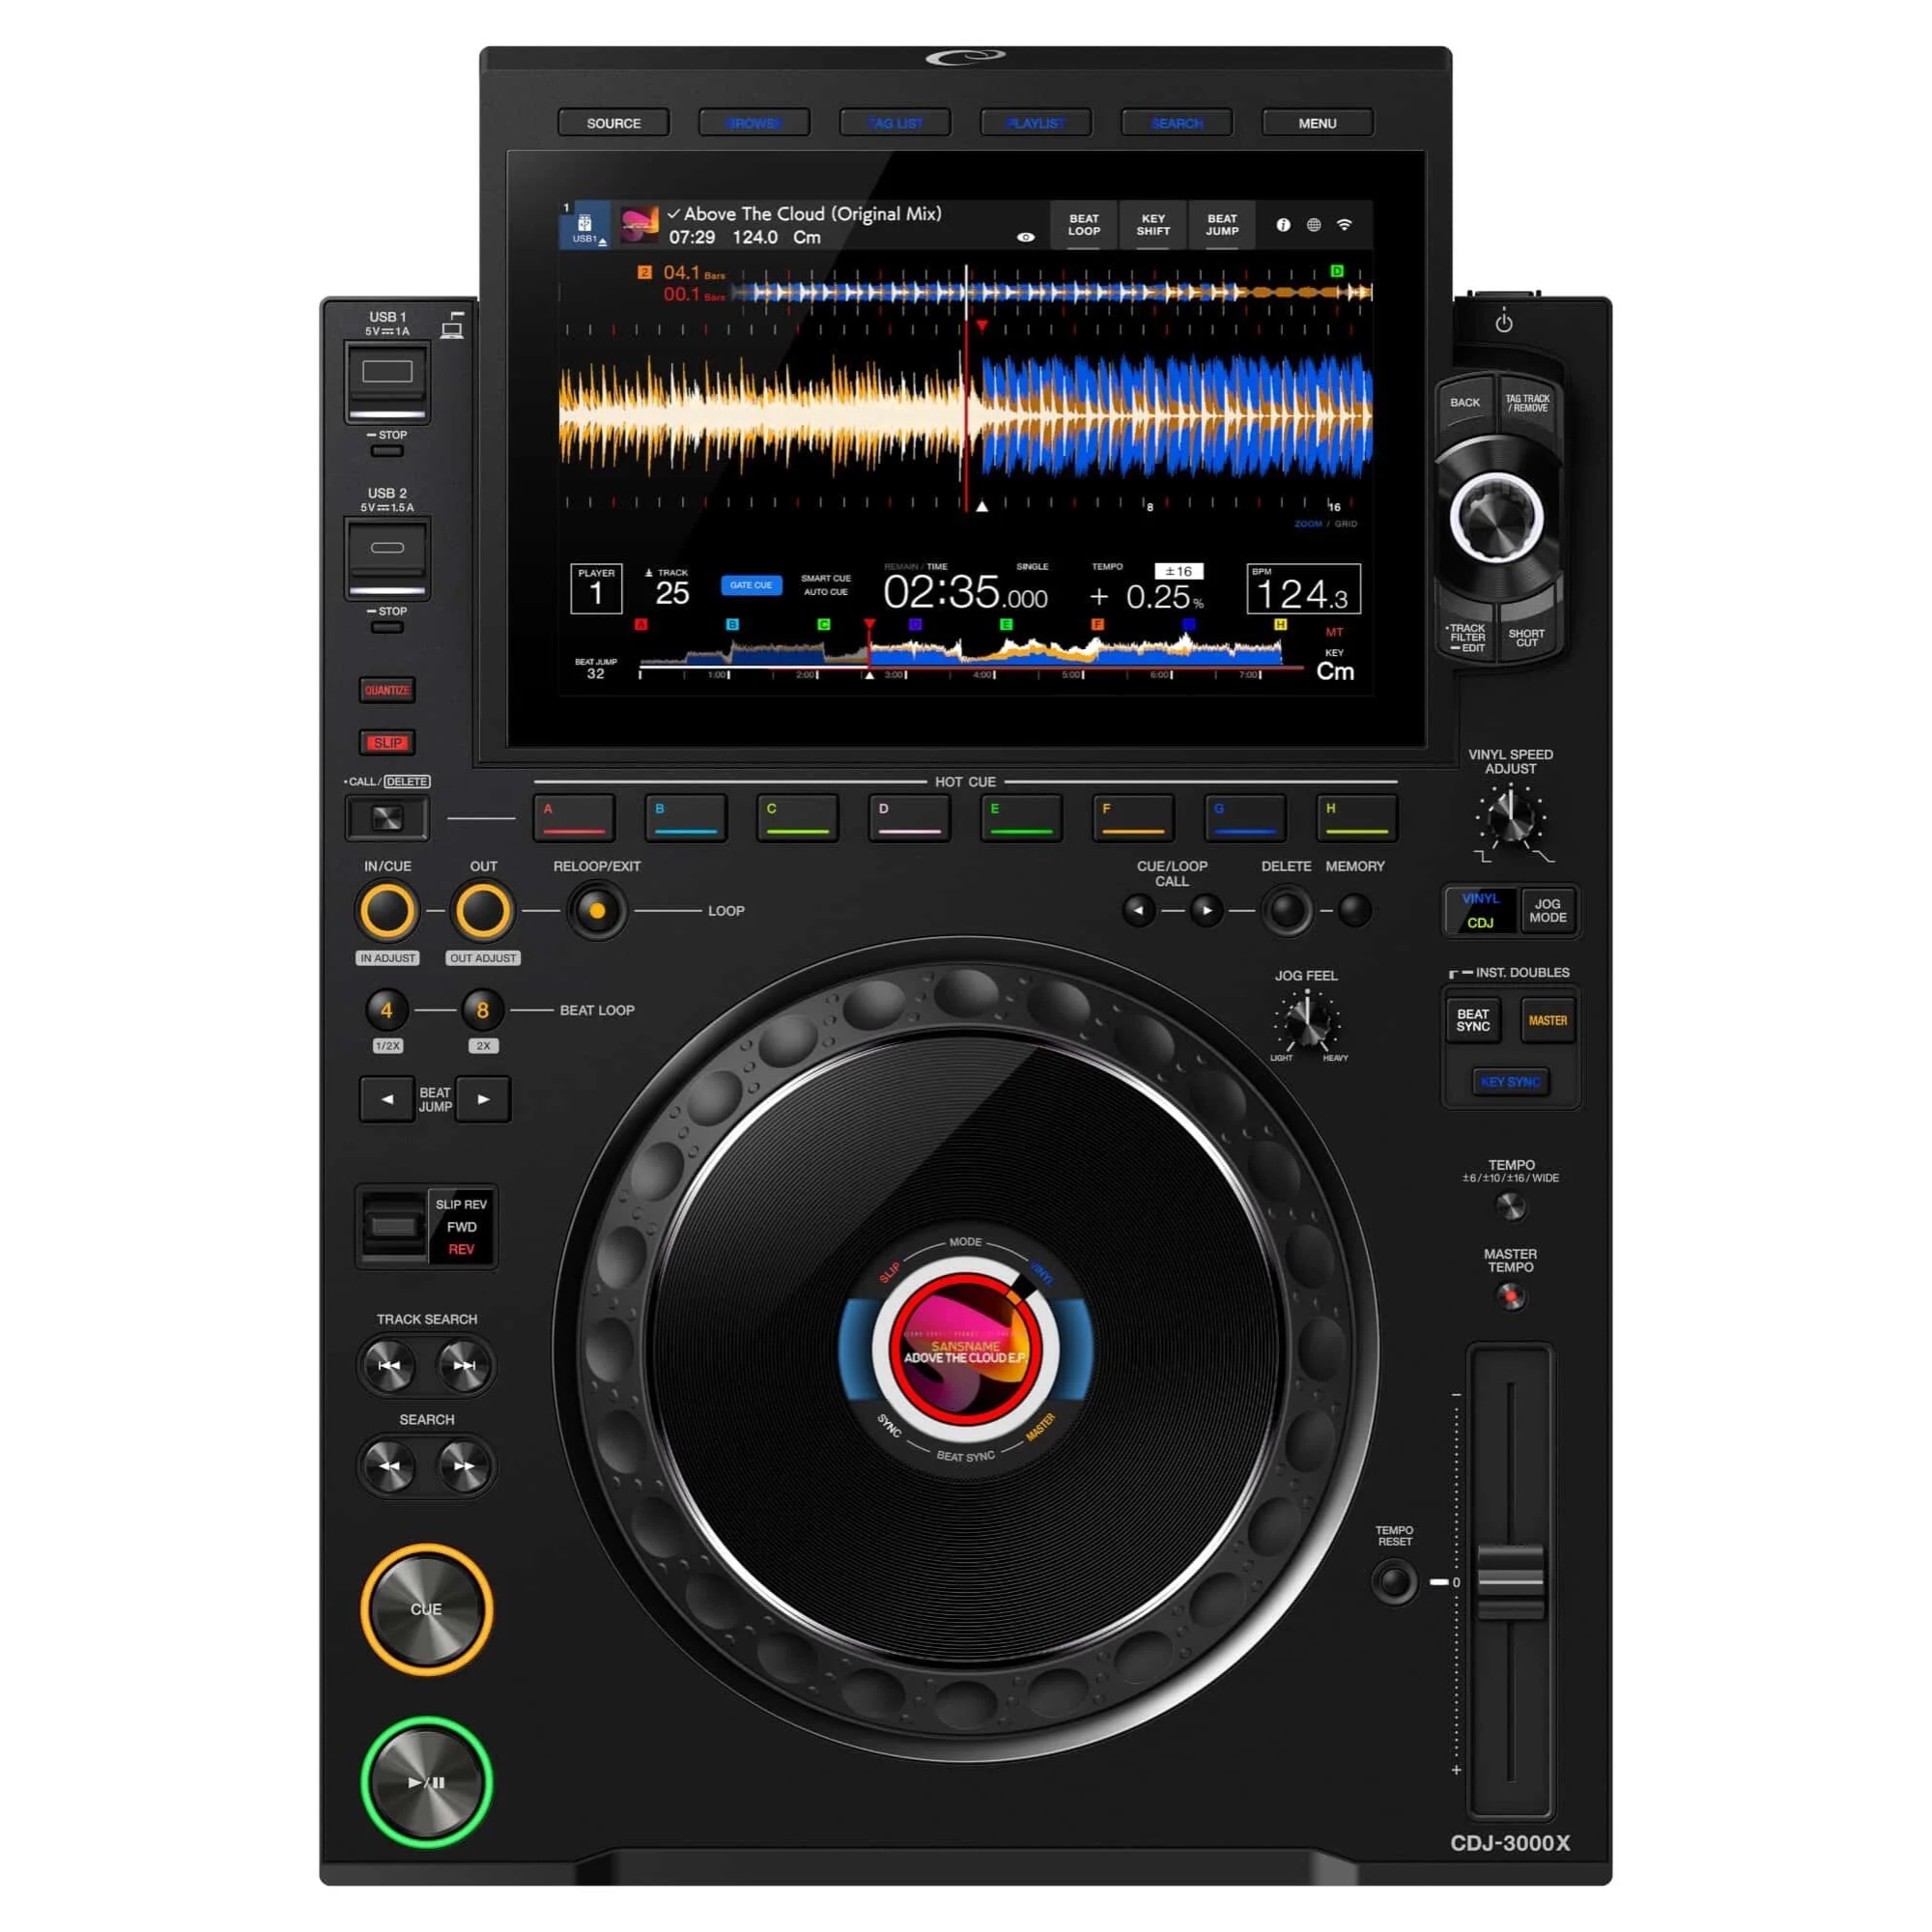
Alpha Theta CDJ 3000X
Introducing the CDJ-3000X: AlphaTheta’s (Pioneer DJ) next-generation professional DJ player While inheriting the legacy of the globally acclaimed CDJ-3000, this new player pushes boundaries even further. The CDJ-3000X offers speedy access to online music, and the “X” in its name embodies multiple meanings: transformation in the evolution of media, expanded connectivity with various devices and platforms, and extraordinary reliability and sound quality that surpasses the CDJ-3000. The CDJ-3000X brings enhanced connectivity through its access to cloud storage and music streaming services, offering flexibility that meets the diverse needs of today’s DJs. With built-in Wi-Fi®, you can connect to the internet without a LAN cable, streamlining setup in any environment. The front panel also features an NFC touchpoint, allowing instant access to online media simply by holding your smartphone over the reader. Major advancements in core performance aspects – usability, playability, and sound quality – have also been made in the design of the CDJ-3000X. Enjoy smoother, more intuitive browsing on the new 10.1-inch high-resolution capacitive touchscreen, which offers better visibility and usability, and control the jog wheel more precisely, thanks to its wider range of tension adjustment. You can count on the rebuilt play and cue buttons to bring extra durability for years to come and, with a new high-performance DAC and redeveloped power supply, you can enjoy powerful and high-resolution sound that balances punch with clarity. Born from Pioneer Corporation, AlphaTheta is the team behind Pioneer DJ – a brand that’s been central to DJ culture for over 30 years. Today, AlphaTheta continues the legacy, fueled by the same people, passion and commitment to innovation, engineering excellence, and the power music has to connect and unite people everywhere. AlphaTheta is home to a growing ecosystem of products that support creativity and self-expression. The CDJ-3000X sits under the AlphaTheta brand to reflect this expanded mission: to engage music lovers and creators with intuitive, inspiring tools that make DJing more creative than ever. More features Aluminum top panel, bringing a premium finish and the durability needed in professional environments Unlocks rekordbox for Mac/Windows Performance mode – no license needed USB-HID control support for Serato DJ Pro – Hardware Unlock or license needed Compatible with music streaming services such as Beatport Streaming and TIDAL – license(s) needed Includes lockable power cable Compatible Software rekordbox for Mac/Windows rekordbox for iOS/Android Serato DJ Pro – license needed Frequency Response 4 Hz – 40 kHz S/N Ratio 115 dB Total Harmonic Distortion 0.0018 % Outputs ANALOG × 1 (RCA) DIGITAL × 1 (Coaxial) USB USB Type-A × 1 USB Type-C × 1 (for USB flash drive) USB Type-C × 1 (for PC/Mac) Maximum Dimensions (W × D × H) 344.6 × 490.4 × 130.1 mm / 13.6″ × 19.3″ × 5.1″ Weight 6.0 kg / 13.2 lb Accessories Power cord Digital audio cable Analog audio cable LAN cable Quick Start Guide Precautions for Use Warranty
Brand: Music Hub
Category: Electronics > Audio > DJ & Specialty Audio > DJ CD Players